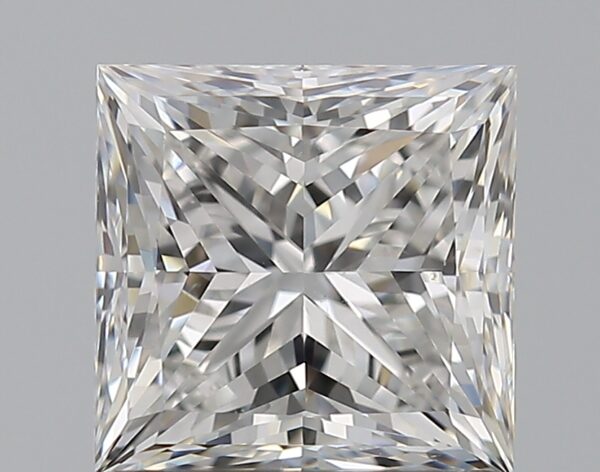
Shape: princess
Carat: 1.2
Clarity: VS2
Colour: E
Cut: EX
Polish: EX
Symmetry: EX
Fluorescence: N
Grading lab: GIA
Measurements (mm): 5.76 x 5.68 x 4.19